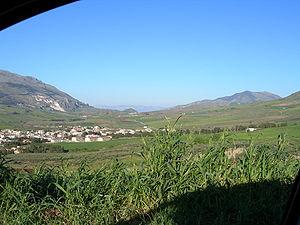
Buseto Palizzolo est une commune italienne de la province de Trapani dans la région Sicile en Italie.